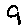
Label: 9